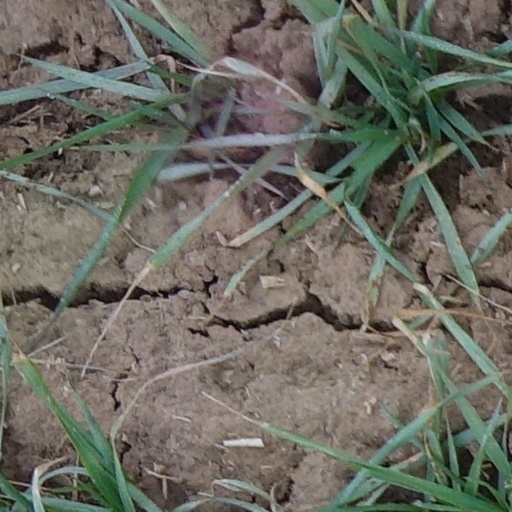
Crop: wheat